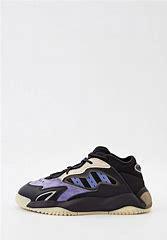
Brand: adidas
Model: originals Adidas Originals Streetball